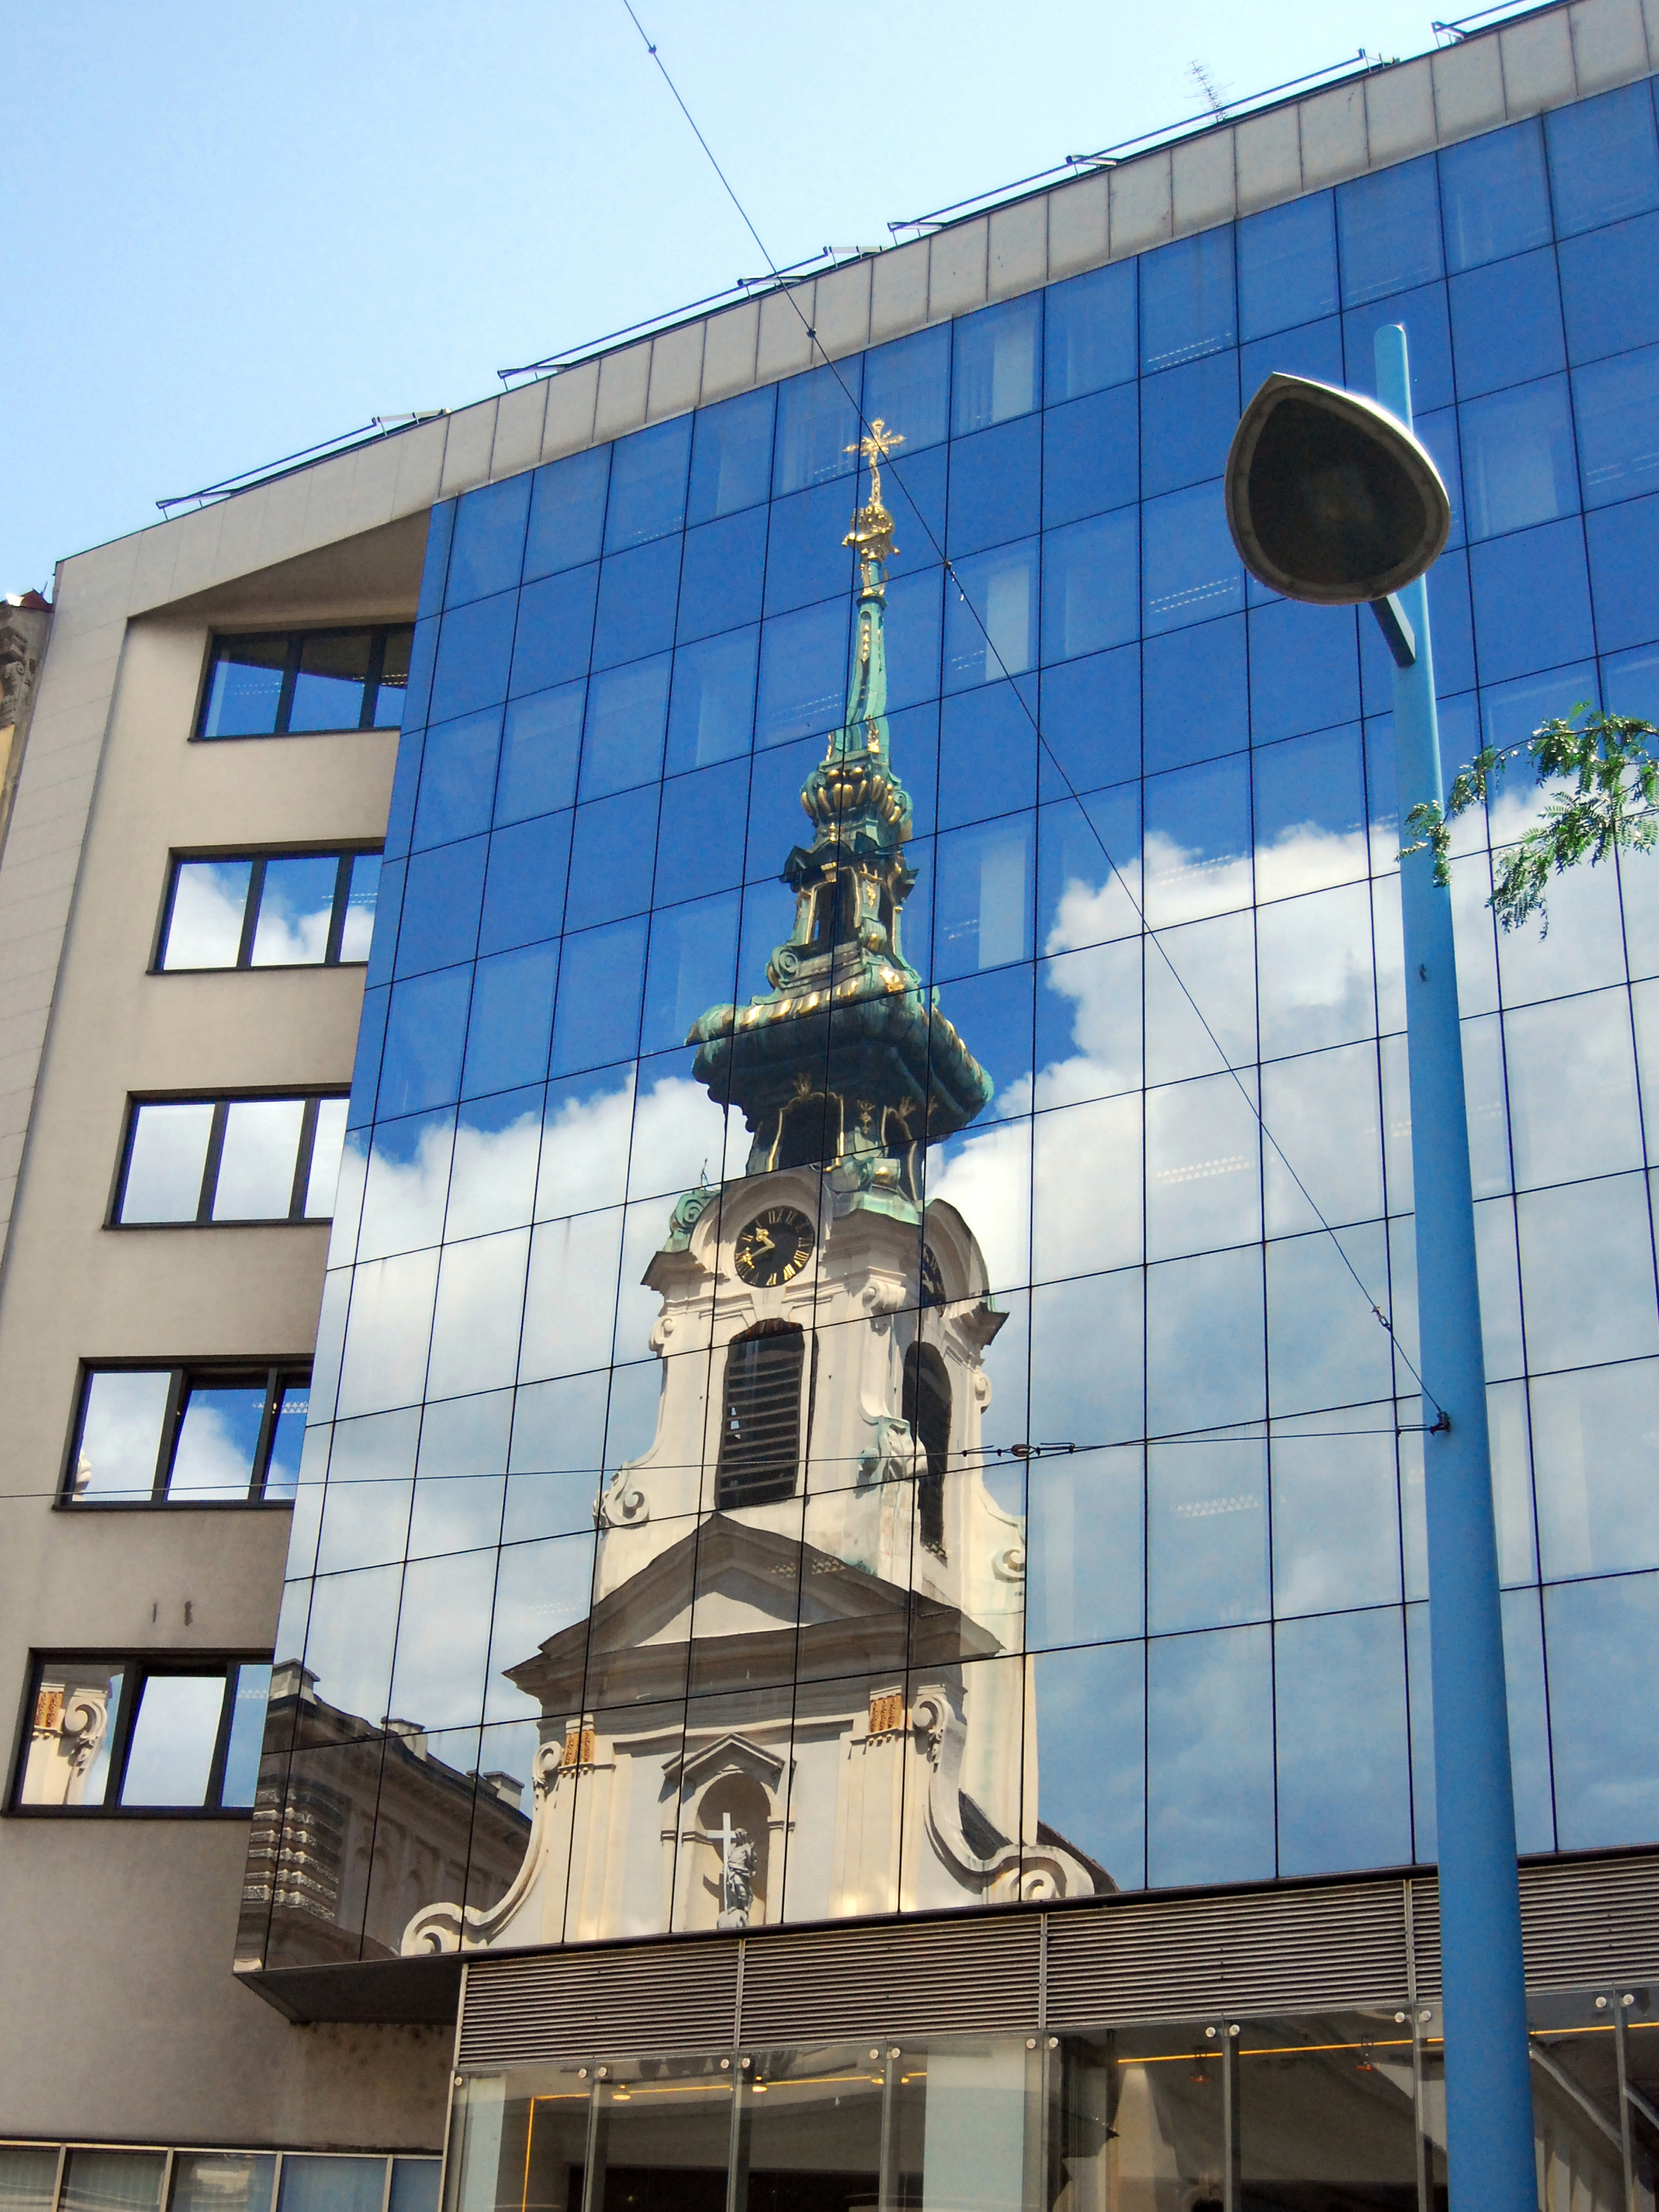
architecture, downtown, tower, plaza, landmark, facade, austria, creativecommons, mirror, stock, reflections, ccby, 2d, carloszgz, cmstoolsphotoring, freeculturalworks, openlicense, freepictures, miroir, espejo, reflejo, reflejos, reflet, reflets, glace, viena, notags, topost